Flora Fountain

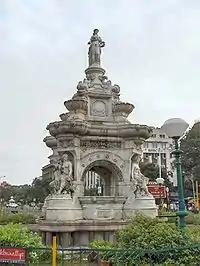
Flora Fountain

Nostalgic writing by a cricketer, an unnamed resident of Mumbai who played street cricket in front of the fountain in his youth, reads that the fountain at the centre of the Mumbai city evokes feelings: